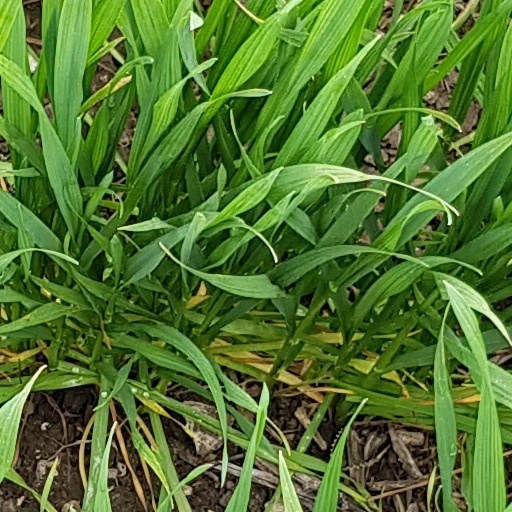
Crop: wheat